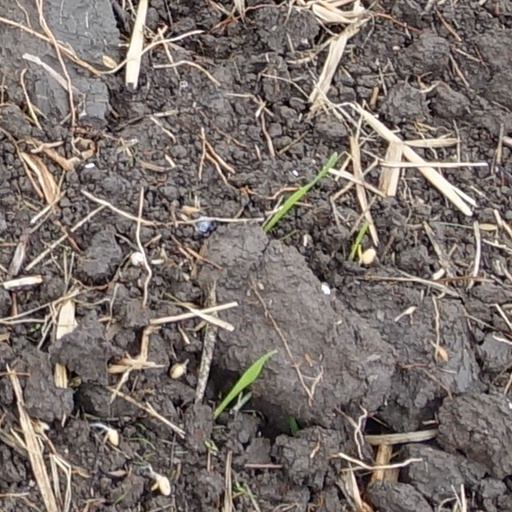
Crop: wheat